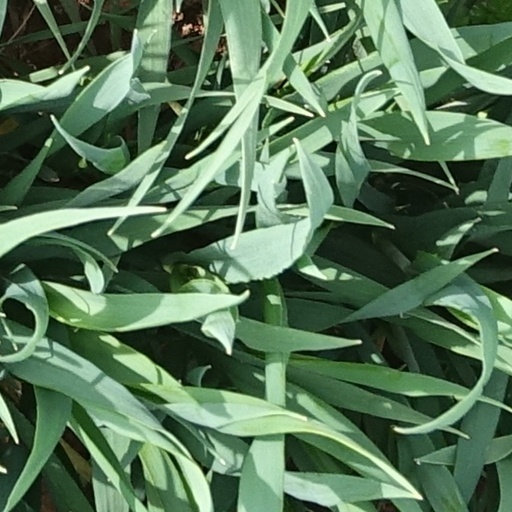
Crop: wheat